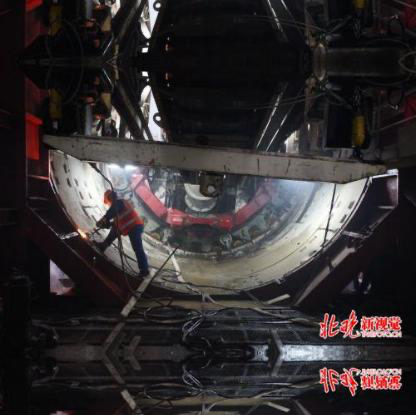
Objects in the image:
label: helmet